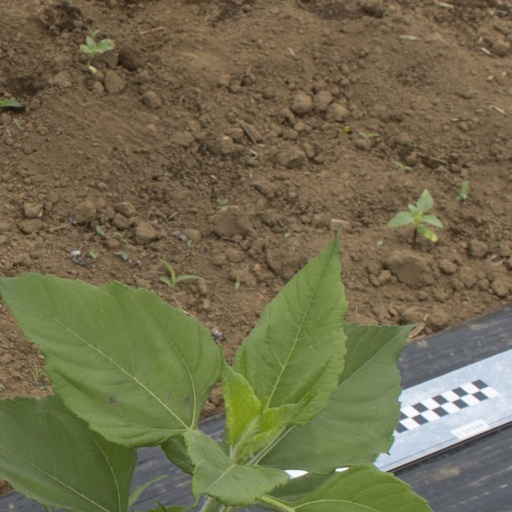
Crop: Jerusalem artichoke